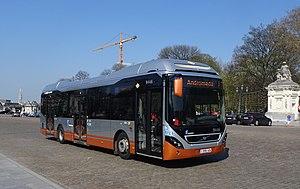
Autobus 9446 place des Palais
La Place des Palais est une place de Bruxelles située entre la rue Ducale et la rue Royale. Longue de 350 m et large de 70, elle est longée au nord par le parc de Bruxelles et au sud par le palais Royal. Elle est en légère pente.
Le réseau de bus de Bruxelles est exploité par la STIB et dessert l’ensemble de la Région de Bruxelles-Capitale avec quelques lignes se prolongeant en Flandre.